Peter Agre

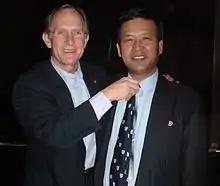
Peter Agre in 2009 presenting his Johns Hopkins necktie to the Vice President of the DPRK State Academy of Science. The tie worn by Agre during his 2003 Nobel lecture in Stockholm is to be presented to the first DPRK scientist who wins a Nobel Prize.

Referred to as the "Hermit Kingdom," the DPRK has been nearly totally isolated from the world since the negotiated ceasefire in 1953. Requests for entry by US organizations were rebuffed. Working through the DPRK Ambassador to the UN, an invitation was issued to the Nobel Laureate-led AAAS team in partnership with CRDF Global for a visit hosted by the DPRK State Academy of Sciences in December 2009. Avoiding issues related to weapons development, requests to visit 15 research institutes, universities, the Grand People's Study House, and a hospital were all granted. In most cases, the leadership of these institutions had never seen or met an American previously. Potential future scientific collaboration in the life sciences such as medicine development and agricultural research received extensive and enthusiastic discussion. A follow-up visits by DPRK scientific leadership to the AAAS – CRDF team occurred 15 months later at the Carter Center in Atlanta.